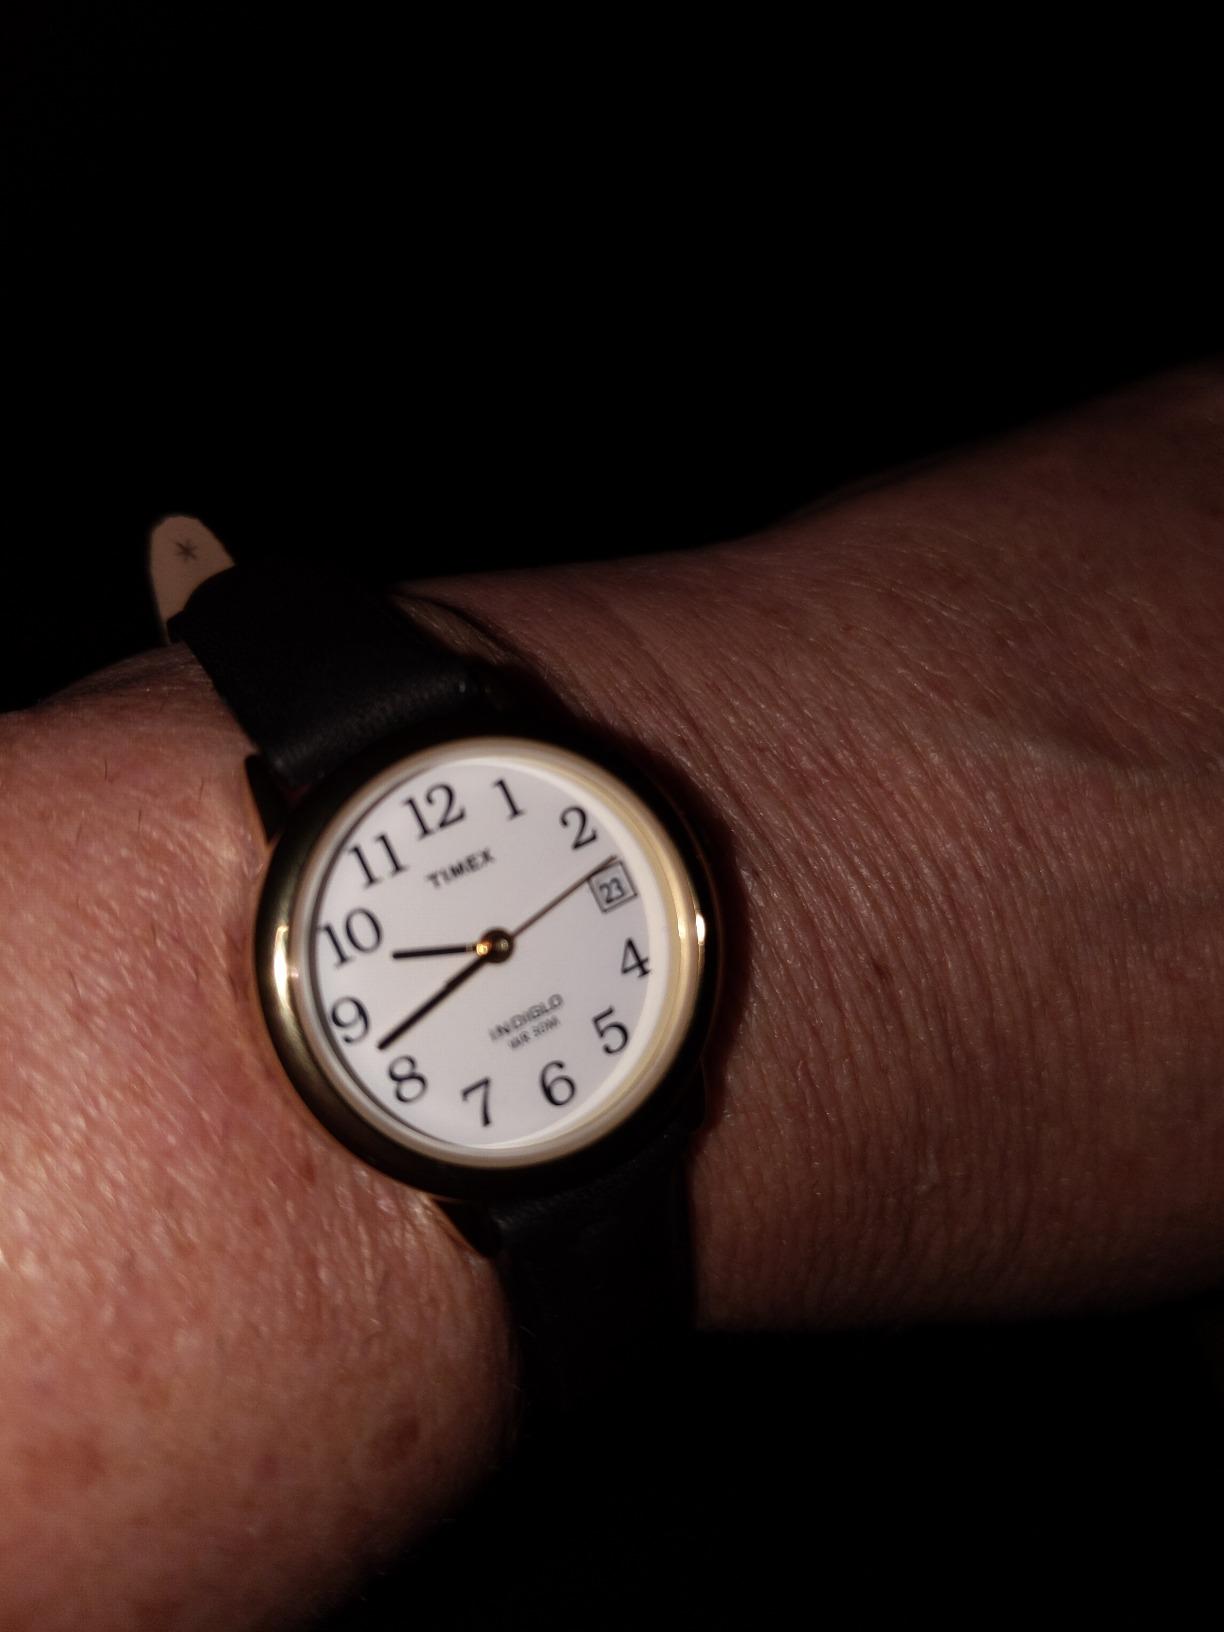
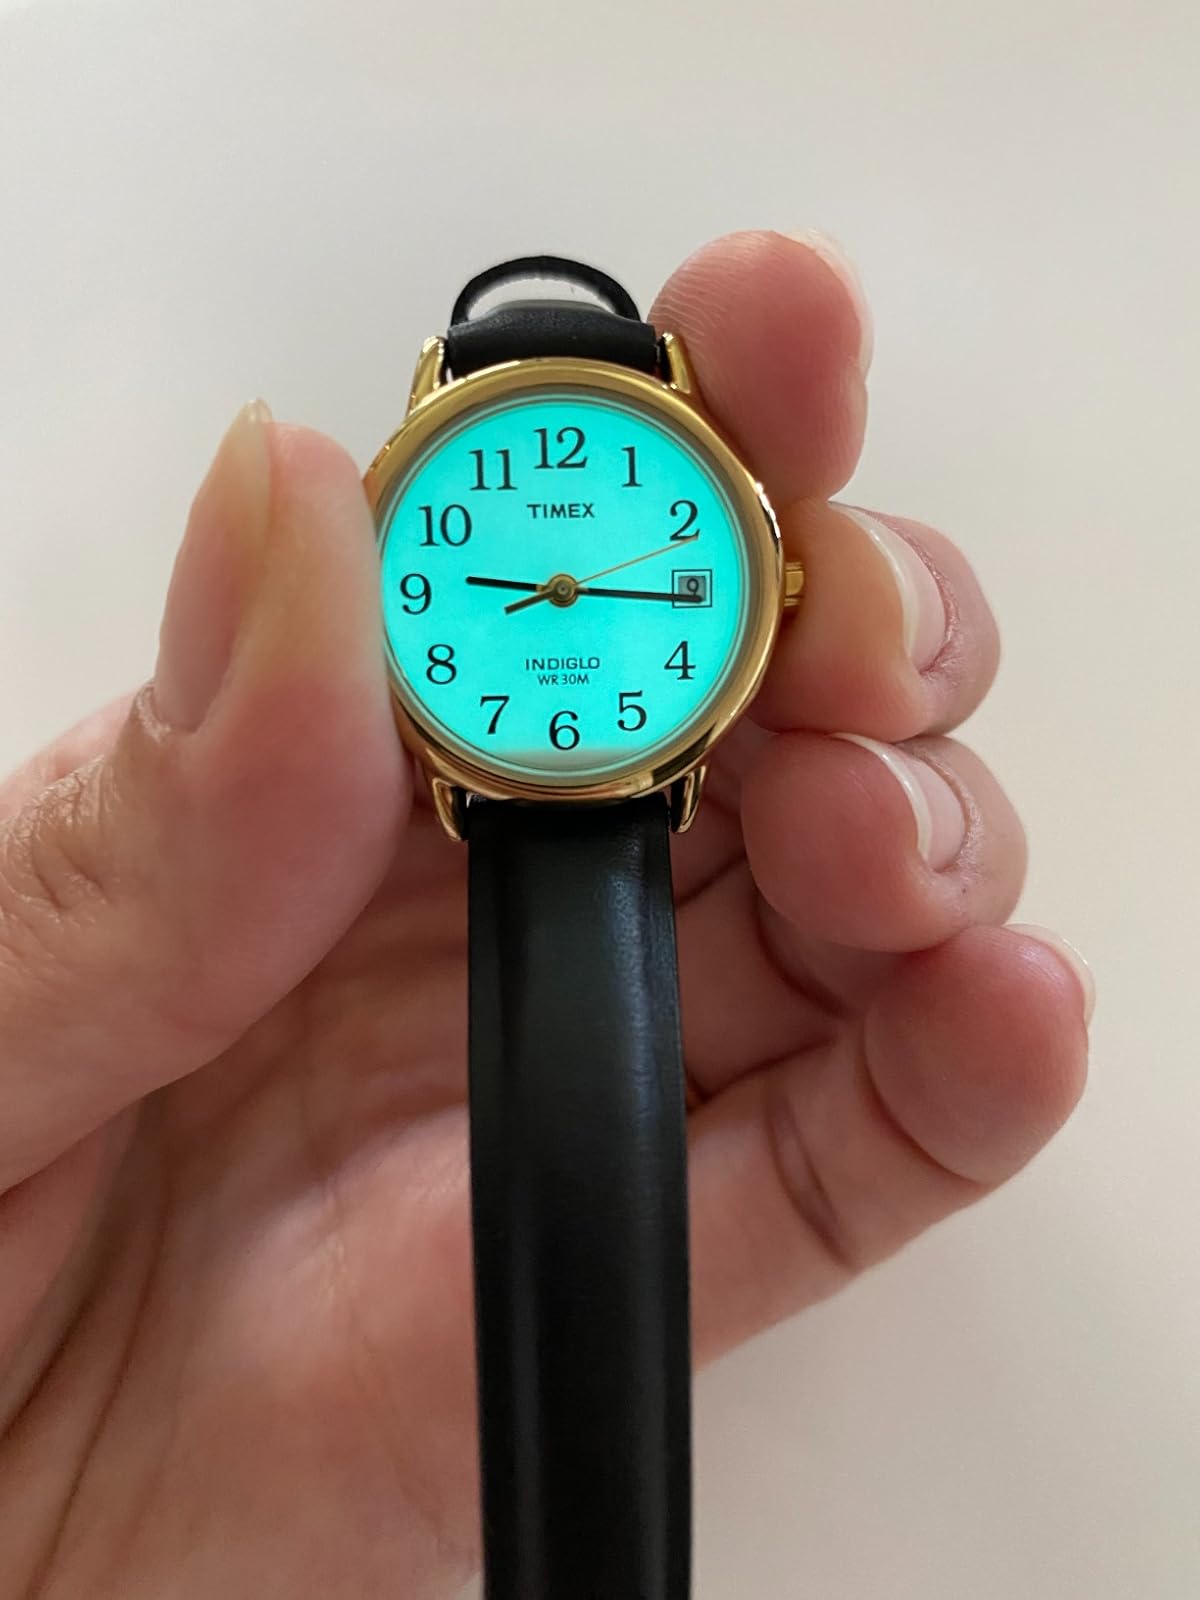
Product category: accessories_watch
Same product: yes